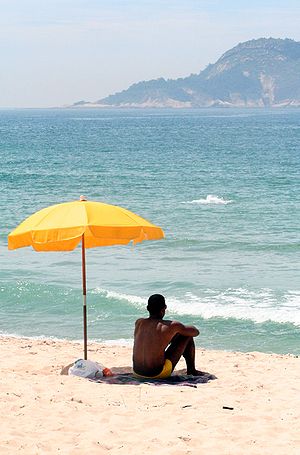
Livskvalitet
Livskvalitet kan have mange udtryk
Livskvalitet betegner den oplevede følelse af at have et godt liv og handler oftest om andre faktorer end økonomi og overlevelse. Vurderingen af god eller dårlig livskvalitet beror ofte på personens egen subjektive bedømmelse, mens en objektiv vurdering af livskvalitet må begrænses til at iagttage, hvorvidt fundamentale menneskelige behov er opfyldt.